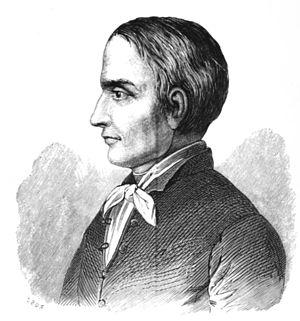
La tibétologie est l'étude des sujets concernant le Tibet, c'est-à-dire la société tibétaine, l'histoire du Tibet, le bouddhisme tibétain, la langue tibétaine, l'anthropologie, la politique, l'économie, l'éducation, le droit, etc., mais aussi les collections d'objets tibétains importants aux plans historique, culturel, religieux et artistique, c'est-à-dire statues, autels, icônes et écritures saintes du bouddhisme, broderies, peintures et tapisseries de type thangka, bijoux, masques et autres objets de l'art et de l'artisanat tibétains.